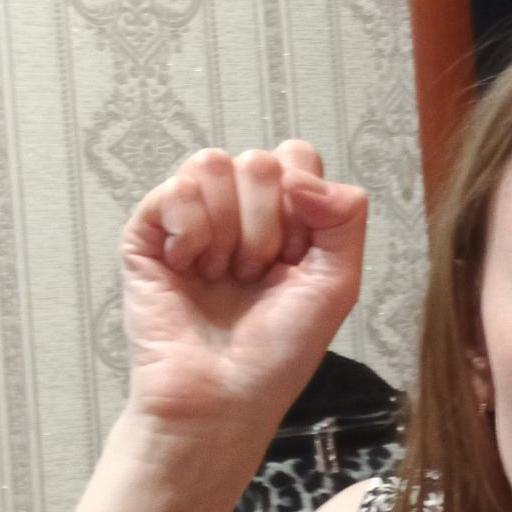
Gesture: fist